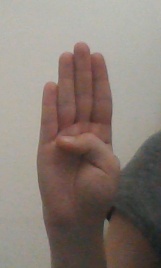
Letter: kaaf